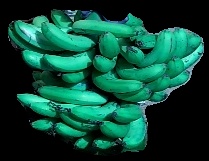
Variety: pachbale
Grade: grade3